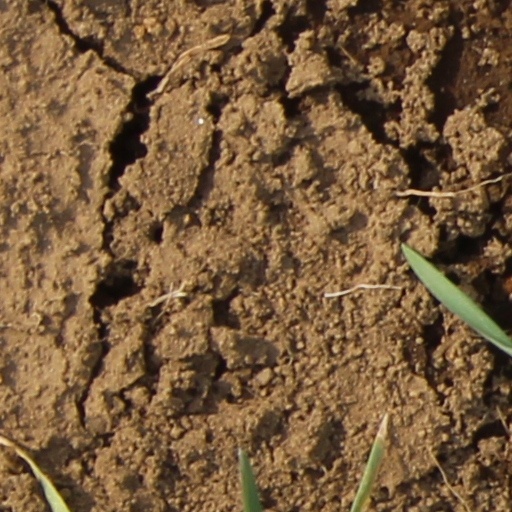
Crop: wheat